Brahms: The Boy II

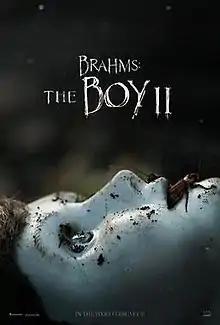
Theatrical release poster

Brahms: The Boy II is a 2020 American supernatural horror film starring Katie Holmes, Ralph Ineson, Christopher Convery and Owain Yeoman. A sequel to the 2016 film "The Boy", it is directed by William Brent Bell and written by Stacey Menear, the respective director and writer of the original film.